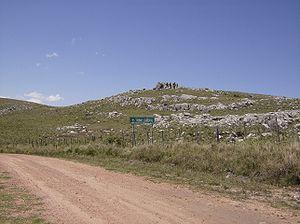
Le Cerro Catedral est une colline, point culminant de l'Uruguay. Son altitude est de 514 m. En comparaison d'autres points culminants d'autres pays d'Amérique latine, l'altitude du Cerro Catedral est modeste.